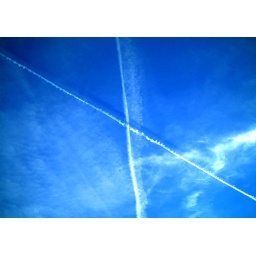
A cross in the sky over Hamburg